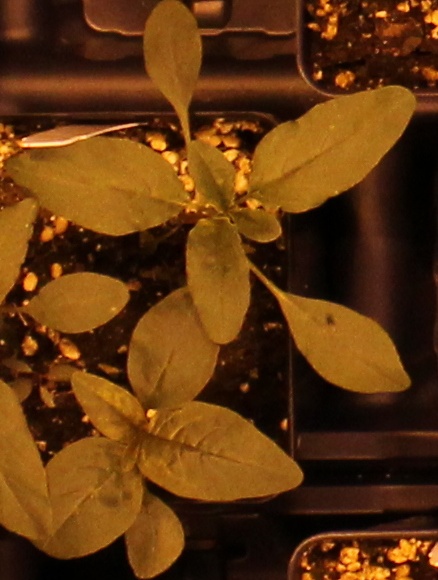
Label: Waterhemp